Catawba people

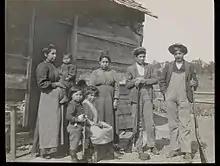
A Catawba family in 1908 South Carolina.

The Catawba were electing their chief prior to the start of the 20th century. In 1909 the Catawba sent a petition to the United States government seeking to be given United States citizenship.